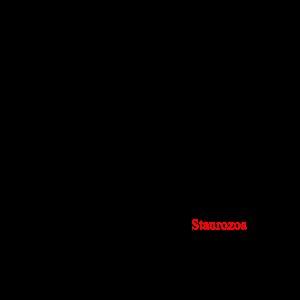
Les Stauroméduses, ou « lucernaires », sont un ordre de cnidaires du sous-embranchement des médusozoaires. Les espèces de cet ordre n'entrent jamais en phase « polype » et restent à l'état méduse mais fixé au substrat pendant toute leur vie, ce qui les rend similaires à des polypes. Ce sont pourtant bien des méduses, comme l'atteste leur manubrium quadrangulaire. Cependant, elles sont sédentaires et rampantes, les moments où elles flottent libres dans l'eau étant assez brefs.